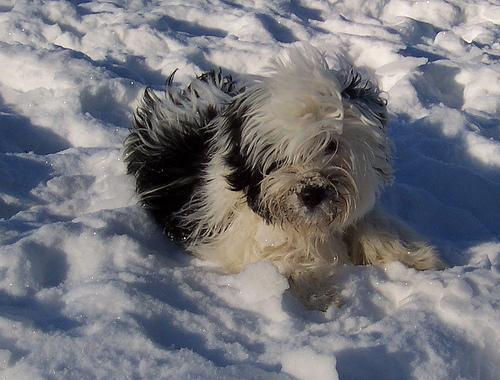
Tibetan_terrier